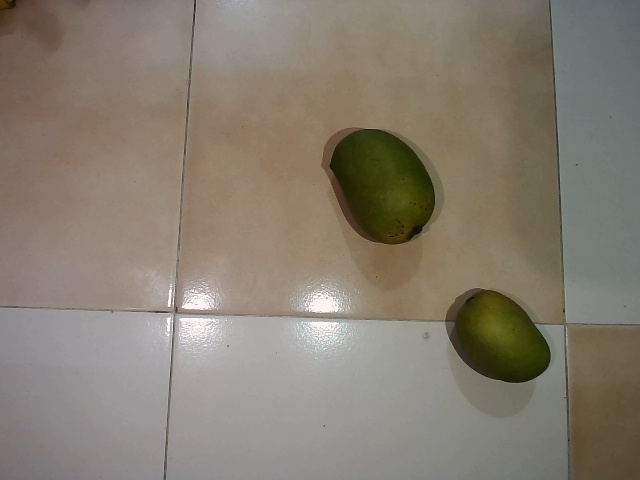
Label: Raw_Mango